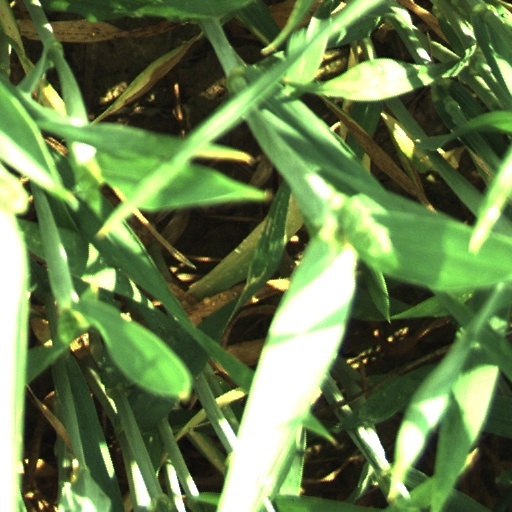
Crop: wheat